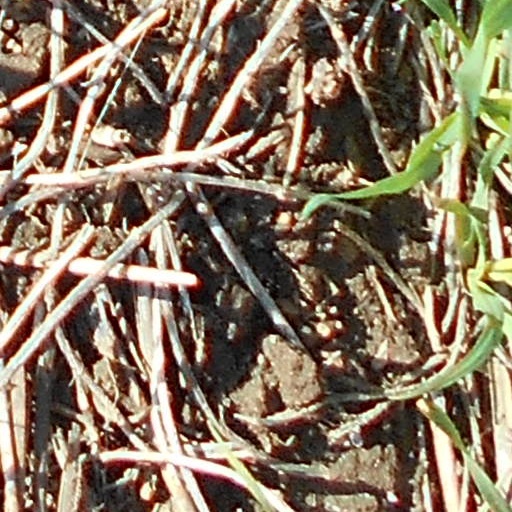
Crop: wheat